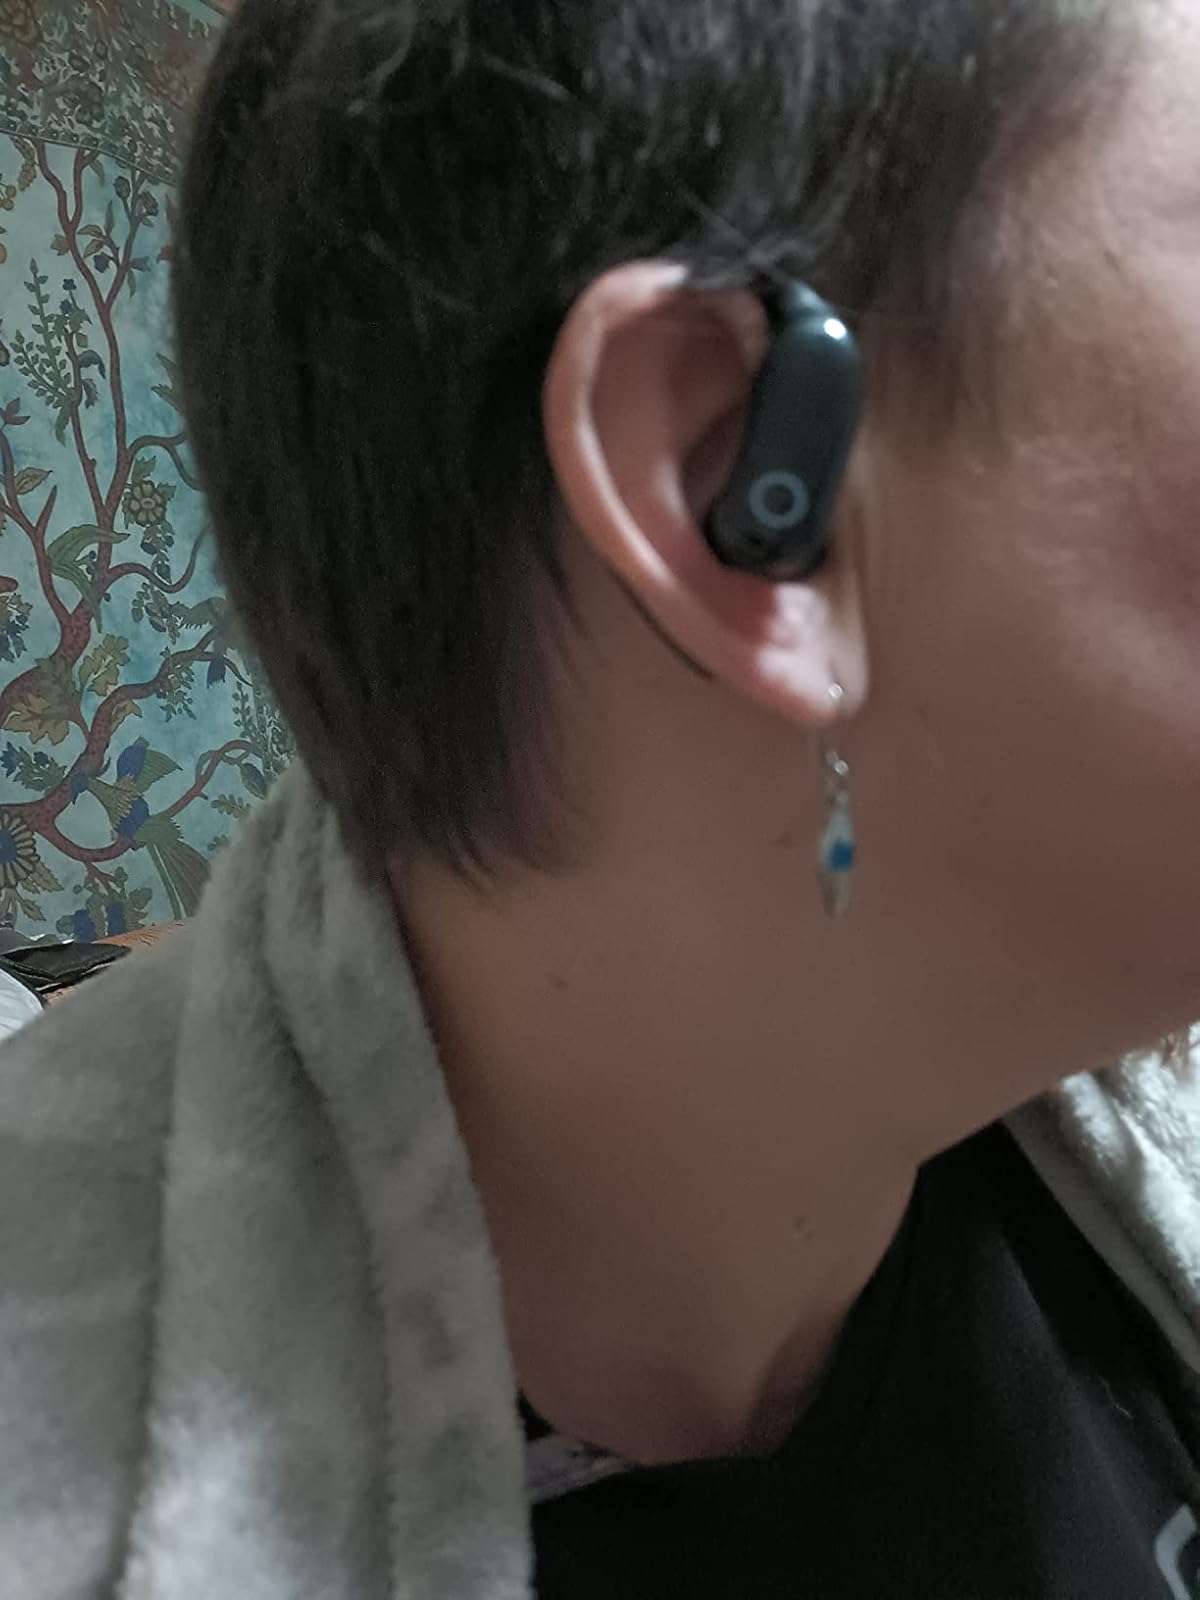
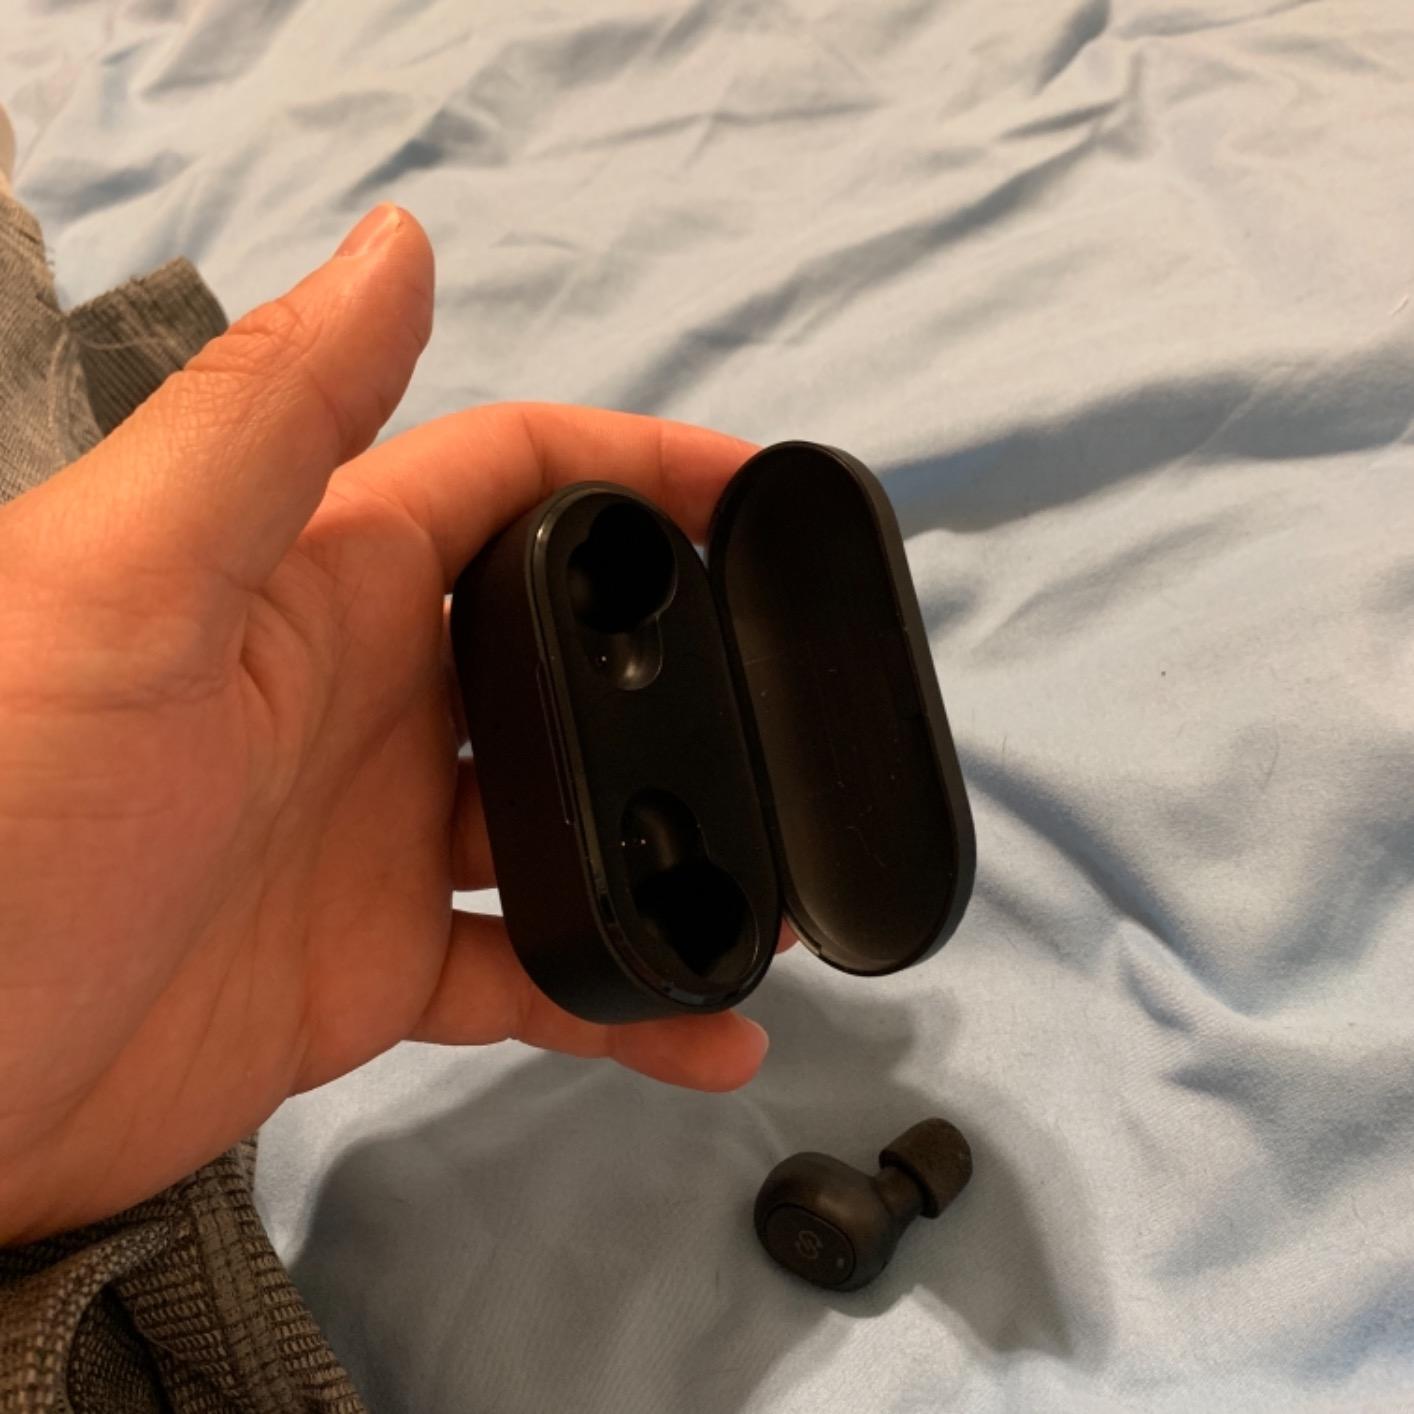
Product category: earbuds
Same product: no